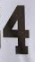
Number: 4